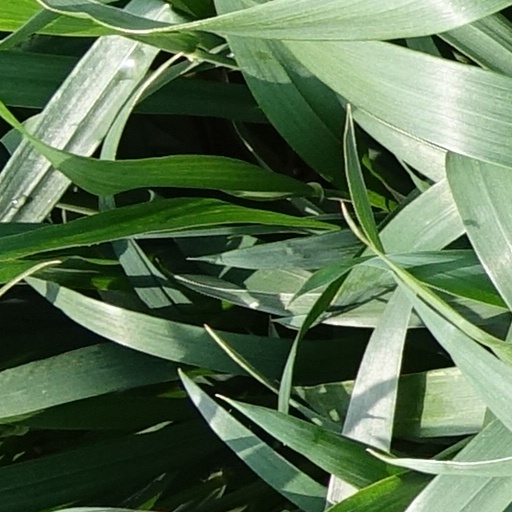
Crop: wheat